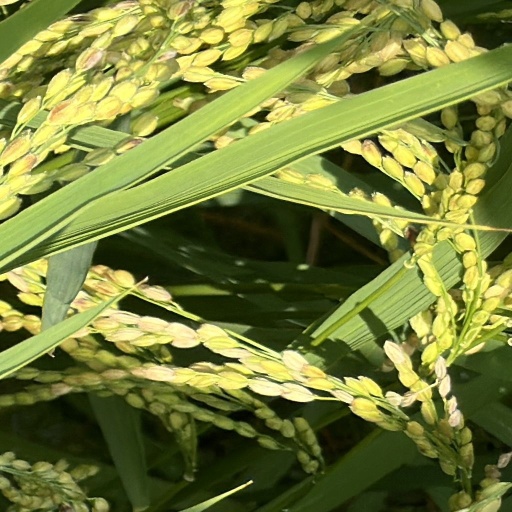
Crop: rice